Arctic Bay Airport

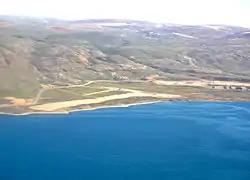
The newer and longer runway

Arctic Bay Airport is an airport located southeast of Arctic Bay, Nunavut, Canada. Until January 12, 2010 Nanisivik Airport, about from Arctic Bay, was used for scheduled flights. On January 13, 2010, First Air transferred all air services to Arctic Bay's newly expanded airport with service to Iqaluit and Resolute Bay. Niore Iqalukjuak, mayor of Arctic Bay, said that the move would save community members $40 for the one way taxi ride. At the same time the Government of Nunavut said that the move would save $600,000 a year because of not having to keep the all-weather road clear.